G protein

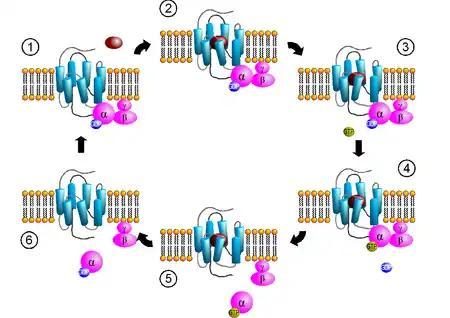
Activation cycle of G-proteins (pink) by a G-protein-coupled receptor (GPCR, light blue) receiving a ligand (red). Ligand binding to GPCRs (2) induces a conformation change that facilitates the exchange of GDP for GTP on the α subunit of the heterotrimeric complex (3–4). Both GTP-bound Gα in the active form and the released Gβγ dimer can then go on to stimulate a number of downstream effectors (5). When the GTP on Gα is hydrolyzed to GDP (6) the original receptor is restored (1).

Receptor-activated G proteins are bound to the inner surface of the cell membrane. They consist of the G and the tightly associated G subunits.